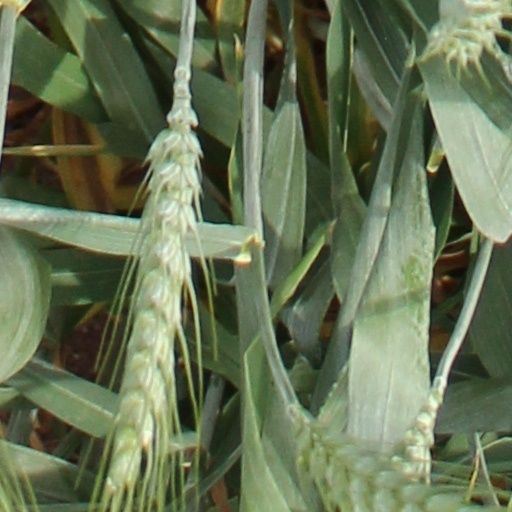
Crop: wheat